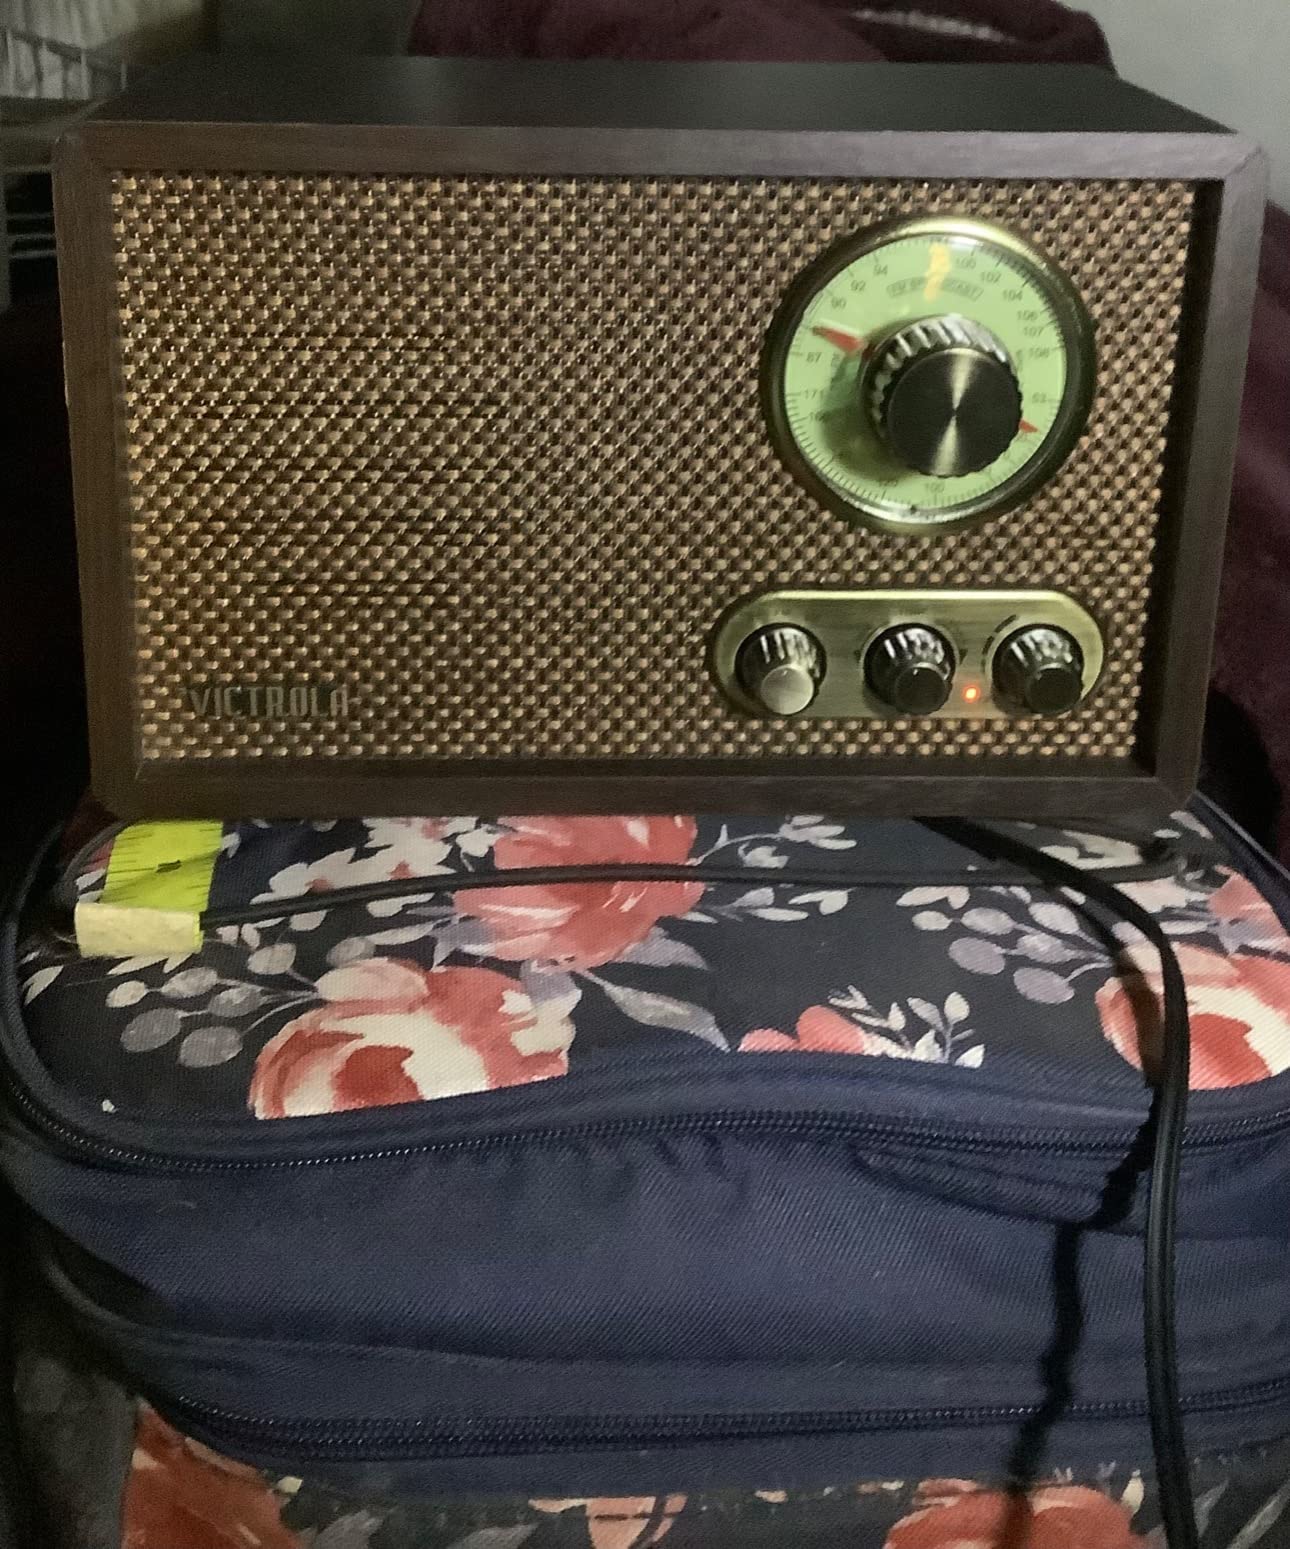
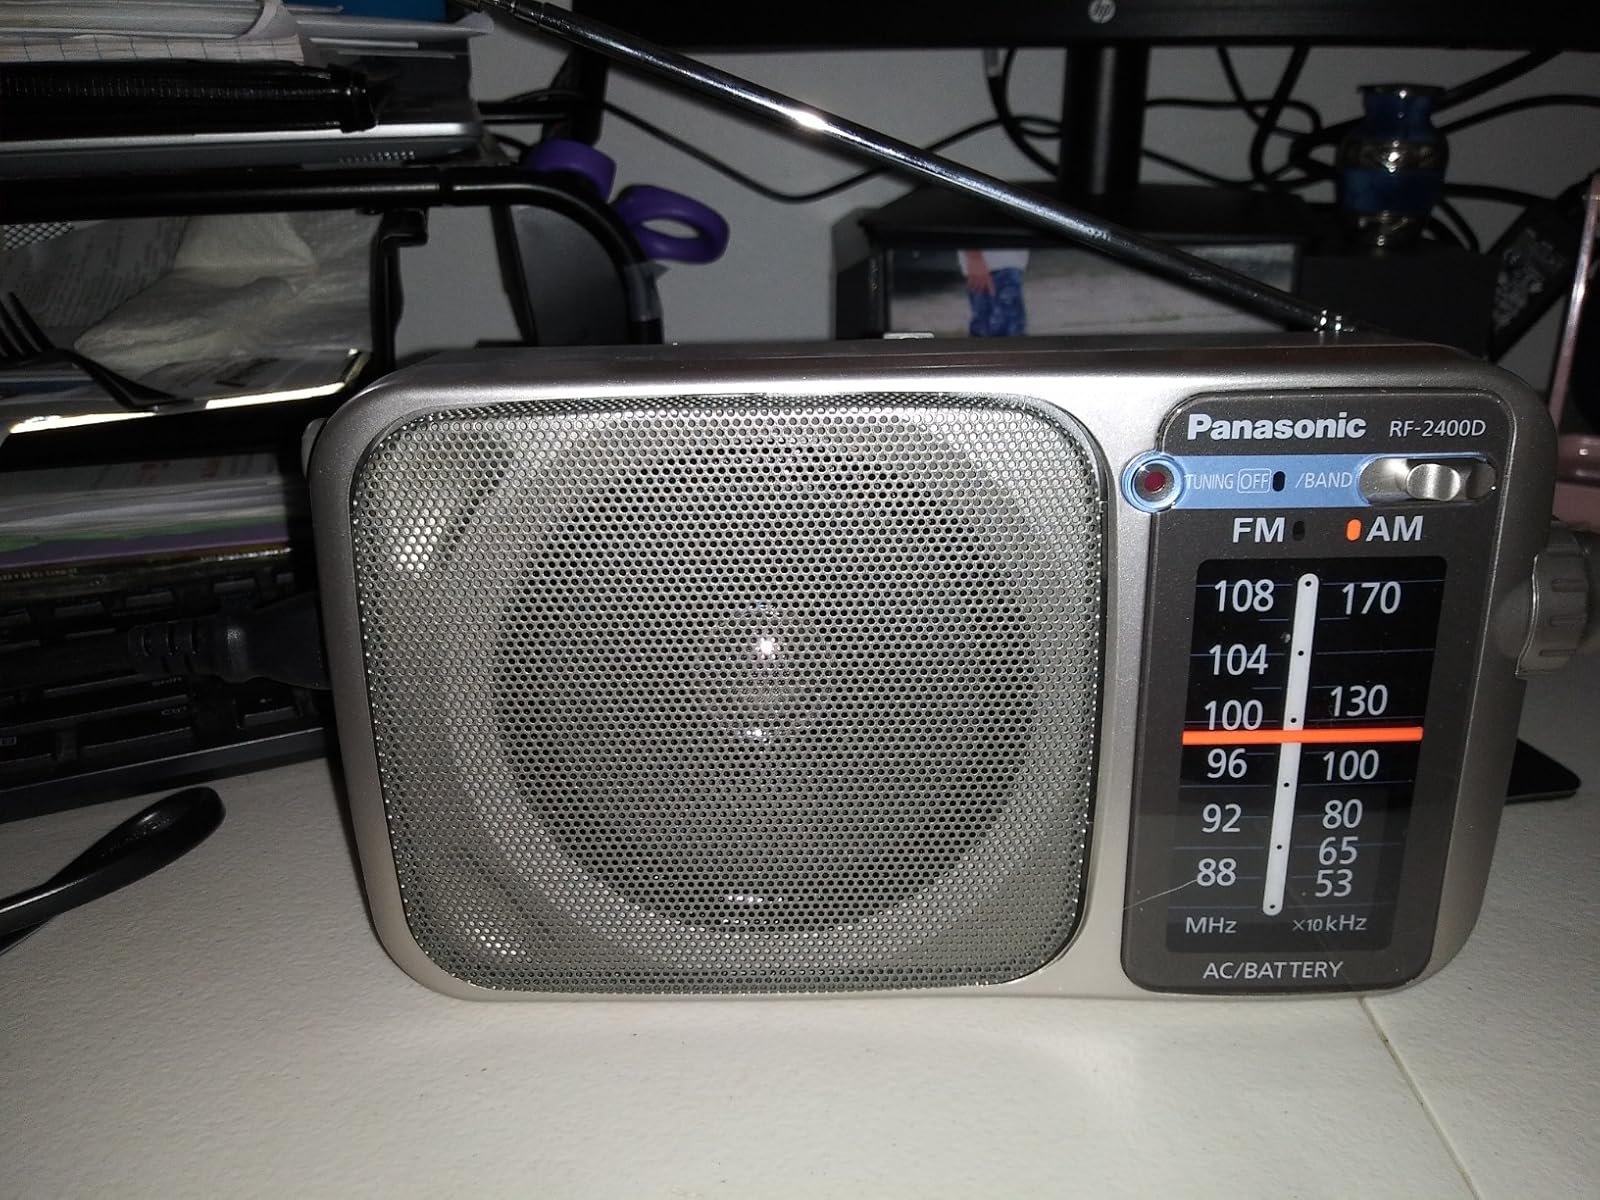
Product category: radio
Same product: no